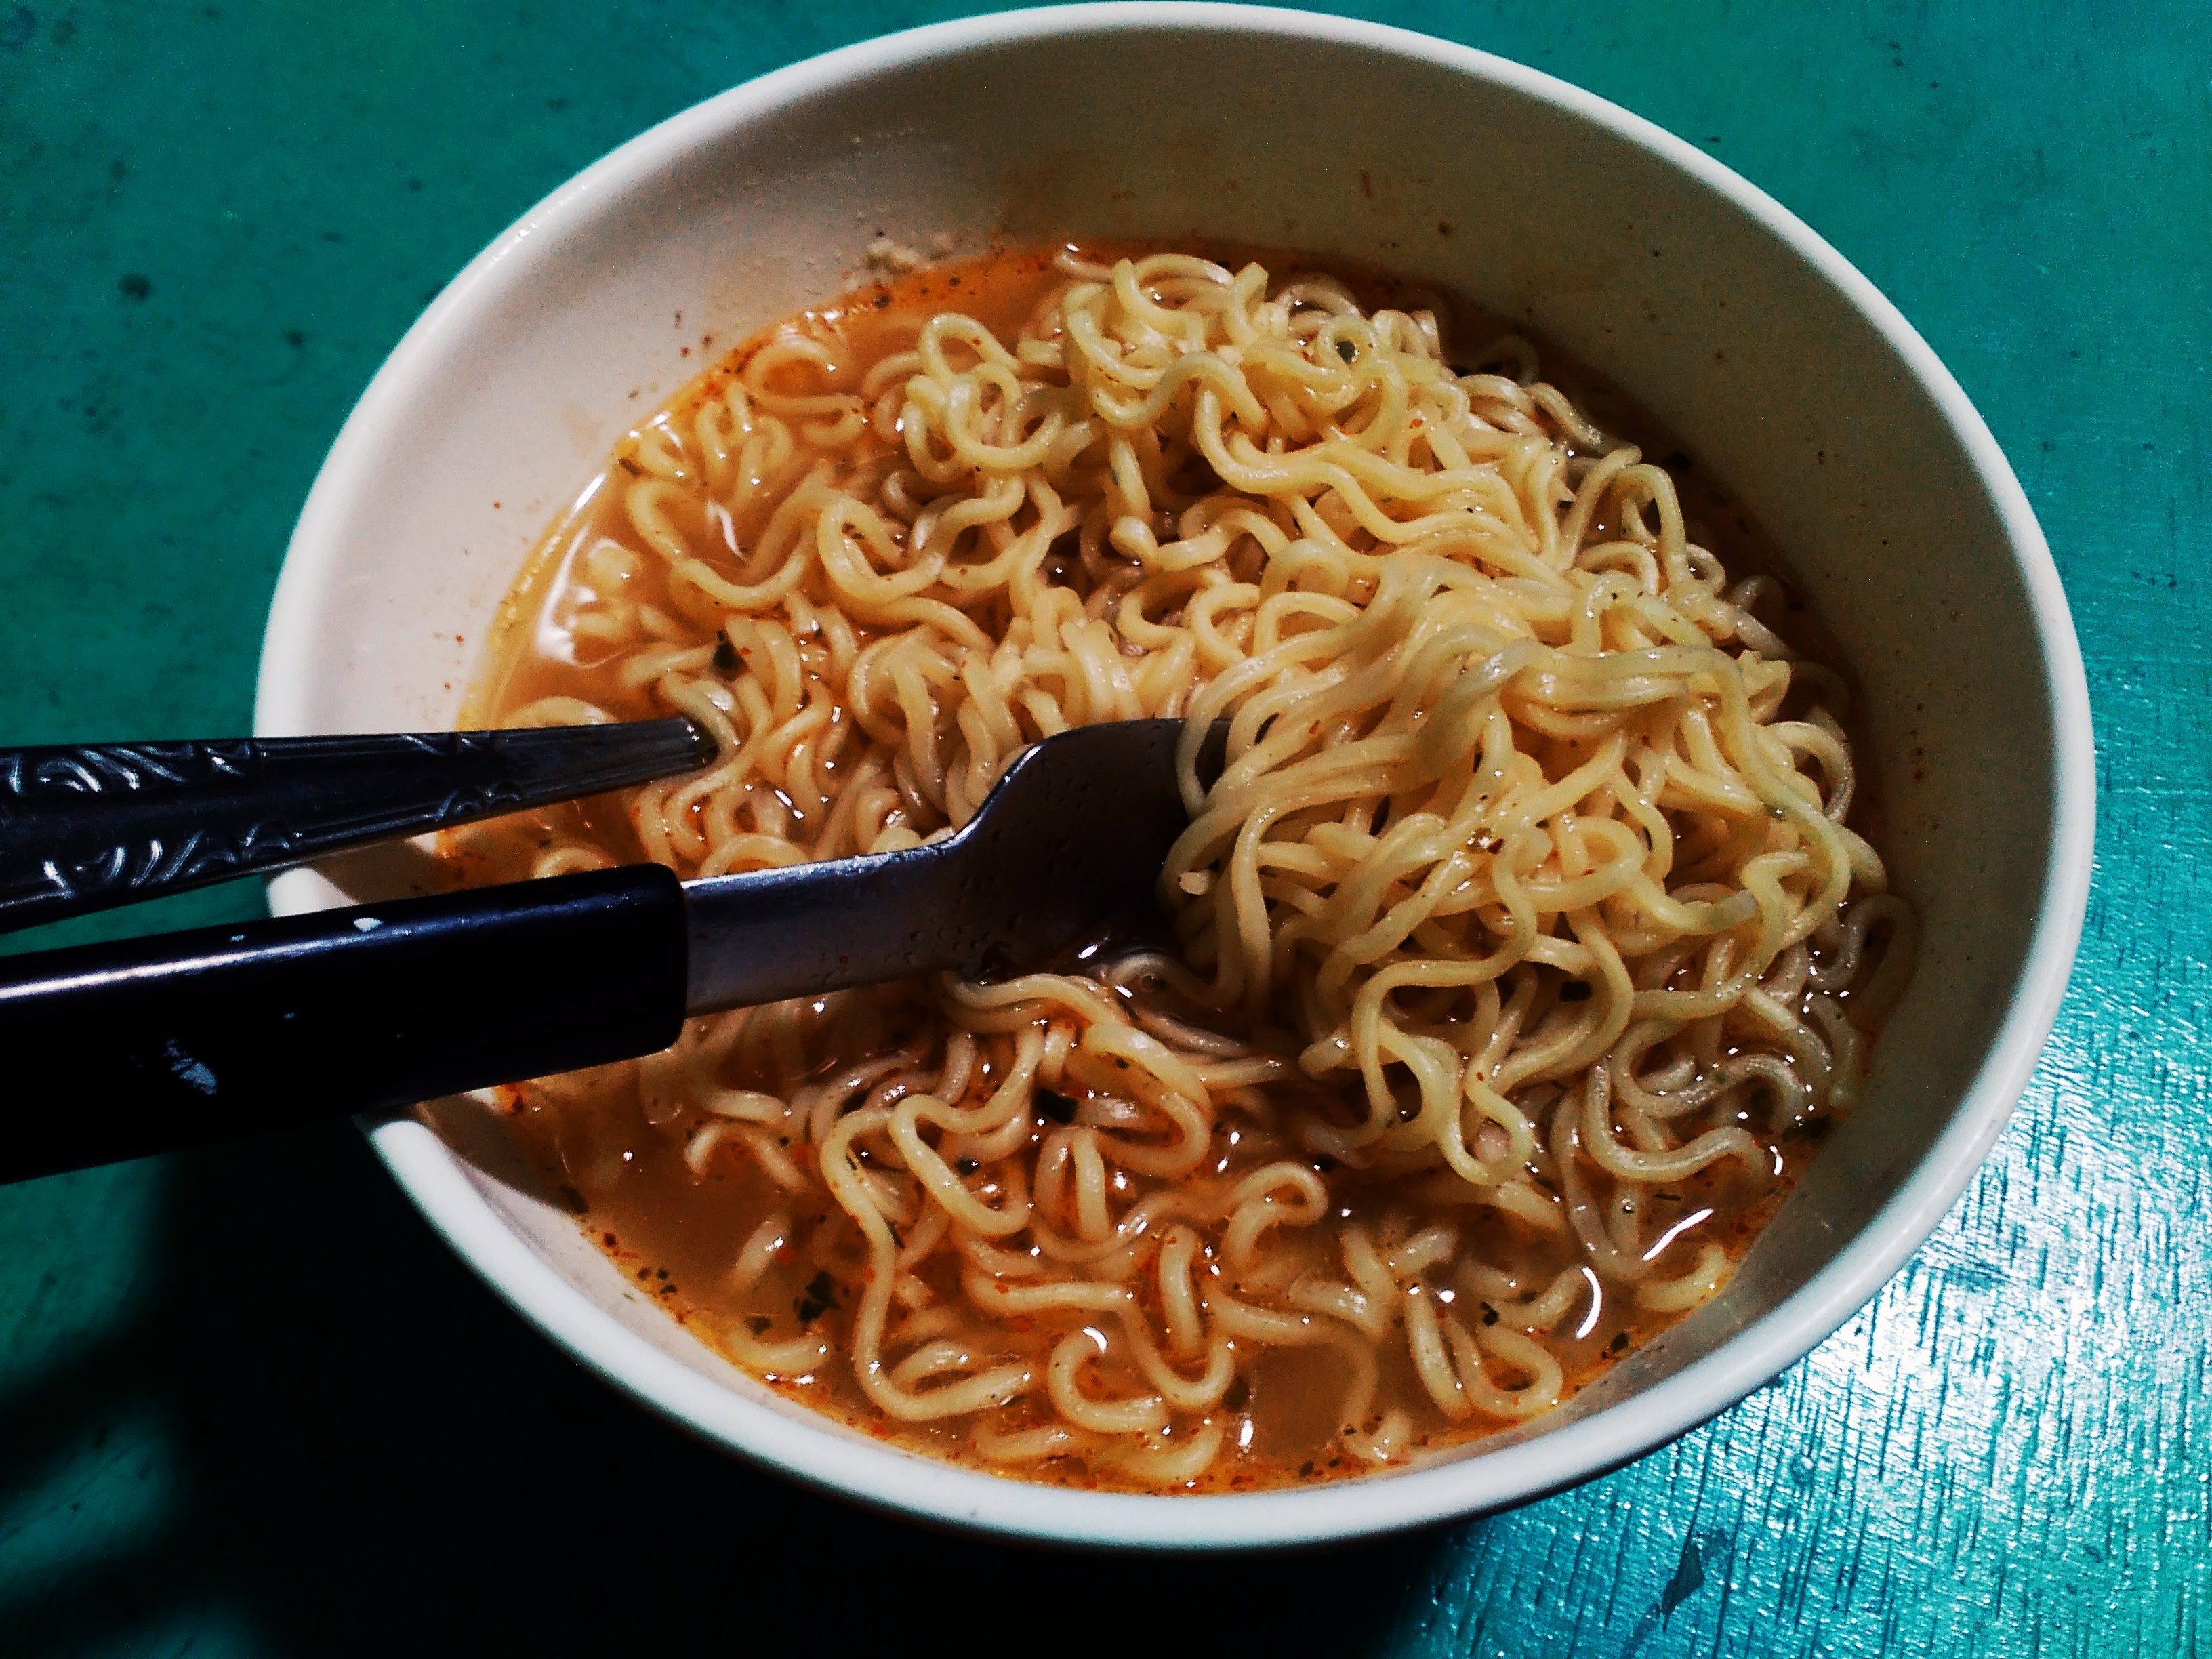
dish, food, cuisine, soup, noodle, asian food, soba, udon, chinese noodles, japanese cuisine, chow mein, yakisoba, fried noodles, noodle soup